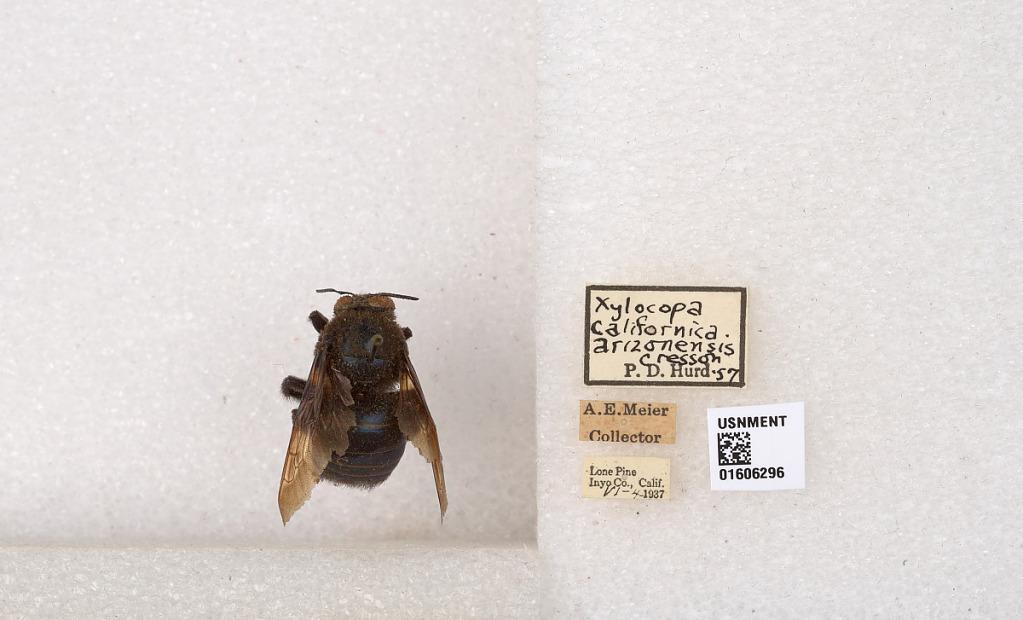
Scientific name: Xylocopa (Xylocopoides) californica arizonensis Cresson
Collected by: Meier
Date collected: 1937-6-4
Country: United States
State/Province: California
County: Inyo
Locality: Lone Pine
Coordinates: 36.606, -118.063
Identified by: Hurd, P. D.